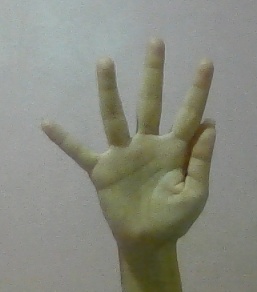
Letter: sheen